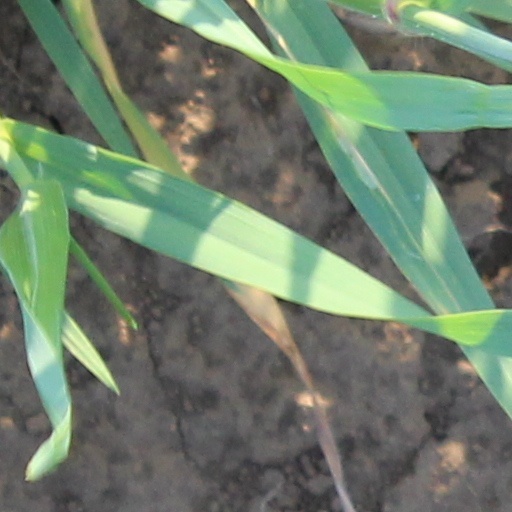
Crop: wheat